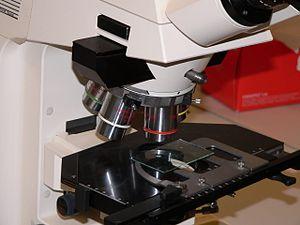
Loupe binoculaire